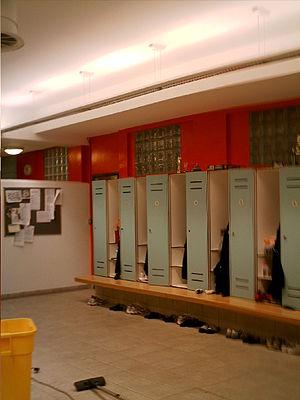
Melwood est le centre d'entraînement du Liverpool FC. Il n'est pas attaché à l'académie de Liverpool FC, qui est à Kirkby.